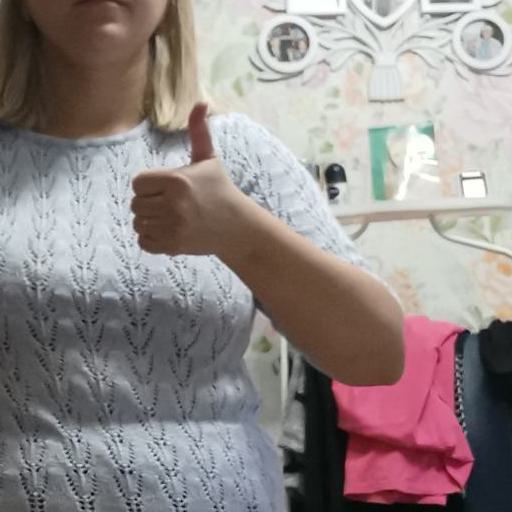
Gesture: like